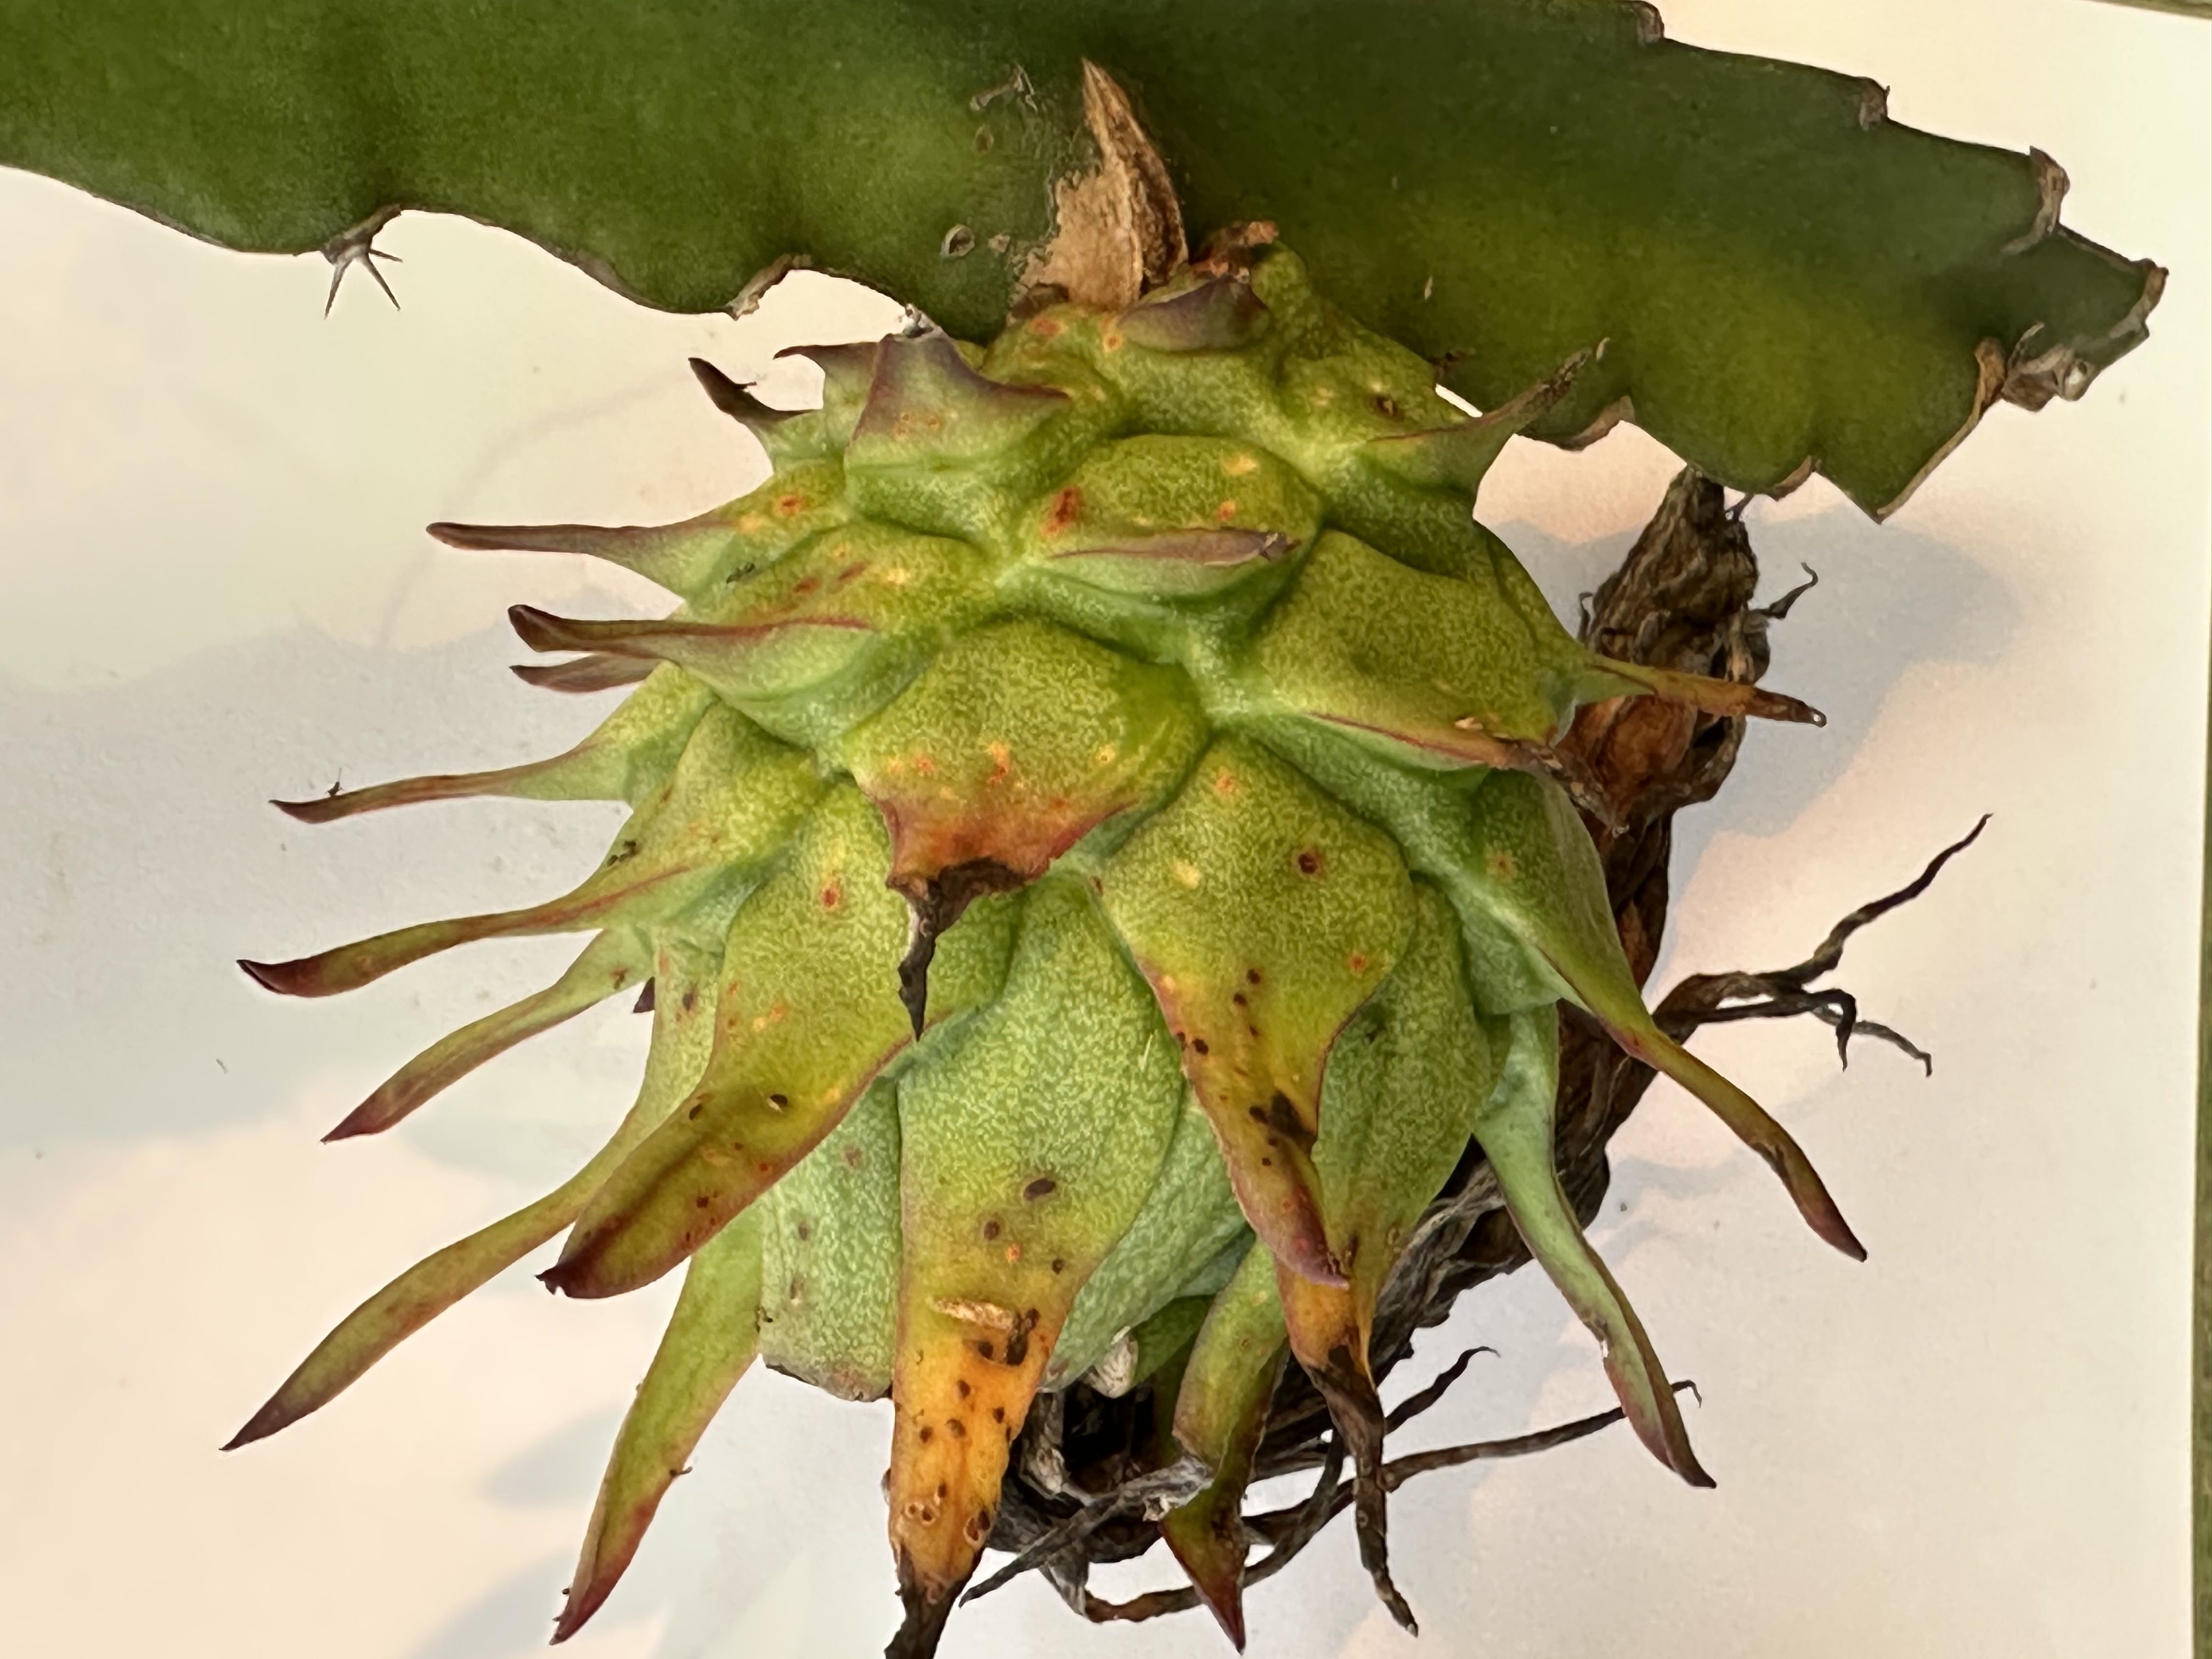
Label: Good fruit